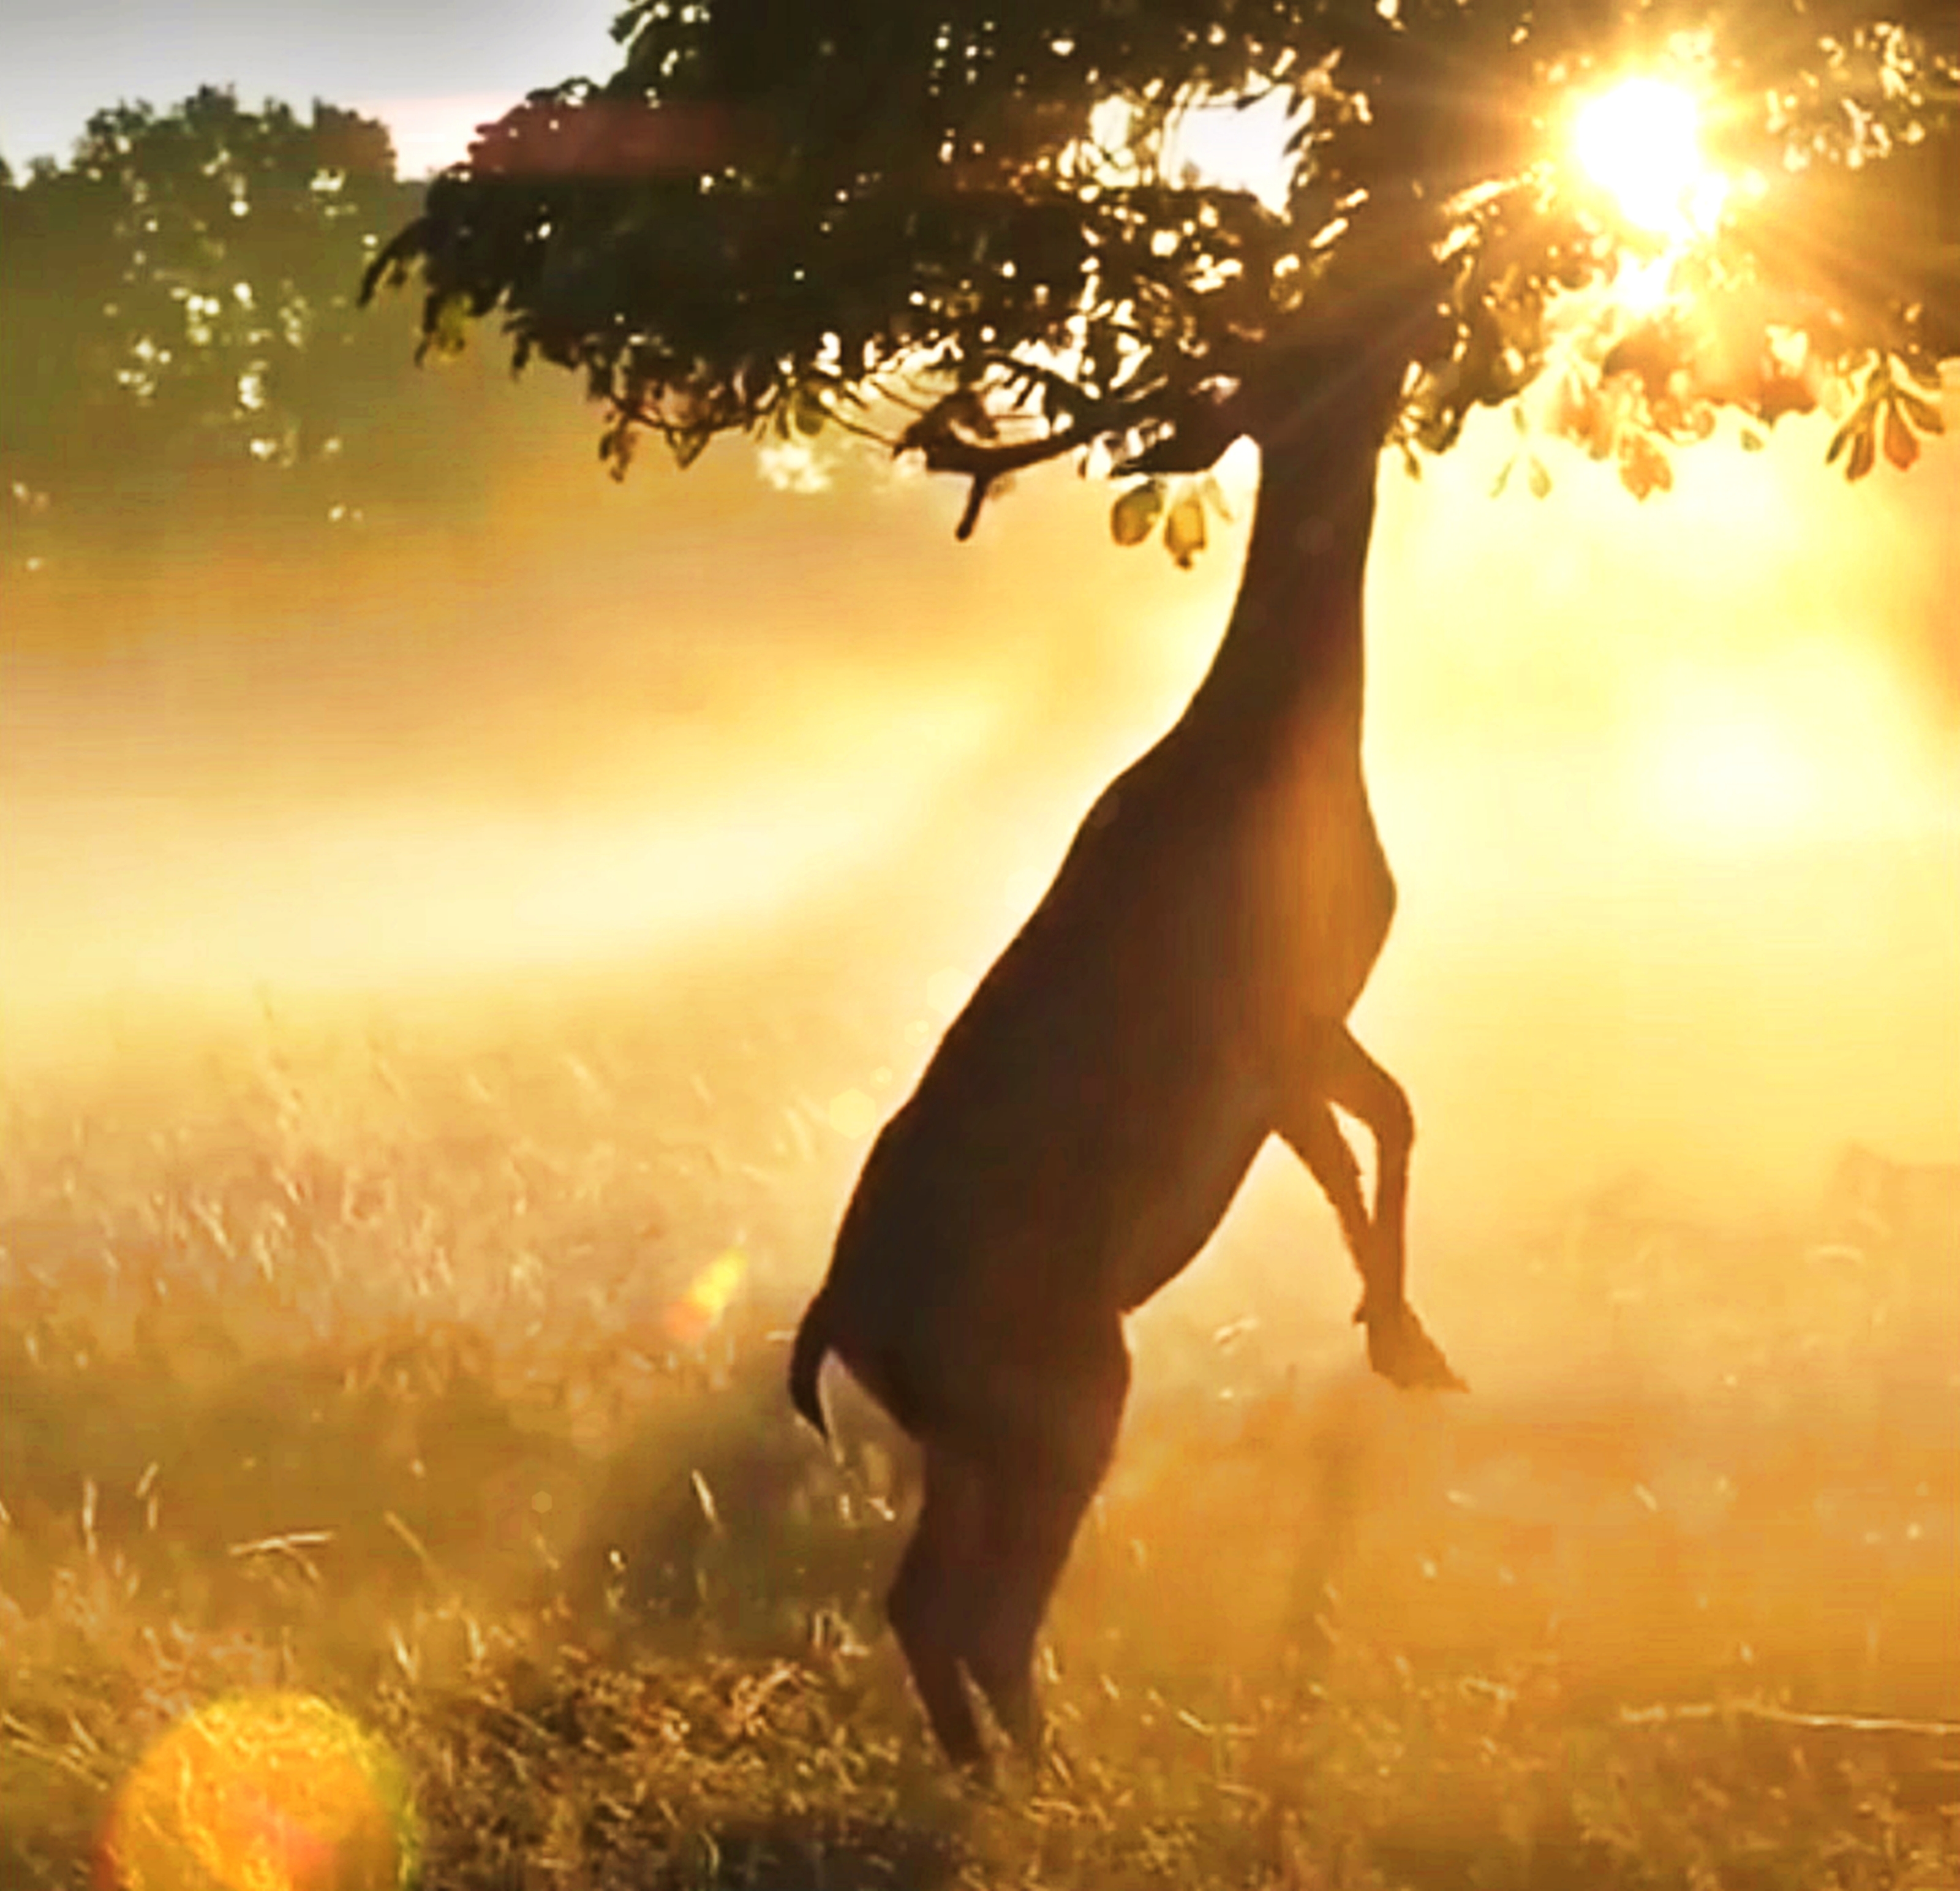
gazelle, wildlife, sky, atmospheric phenomenon, morning, sunlight, tree, sunrise, fawn